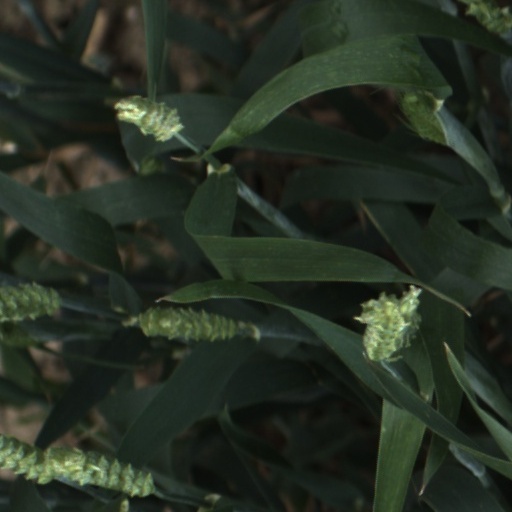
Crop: wheat